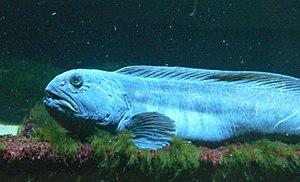
Anarhichas est un genre de poissons anguiliformes de la famille des Anarhichadidae, souvent appelés « poissons-loups ».
L'Anarhichas denticulatus, appelé aussi loup gélatineux, est une espèce de poissons de la famille des Anarhichadidae qui se rencontre dans le nord de l'océan Atlantique.
Les Anarhichadidae forment une famille de poissons-loups, de l'ordre des Perciformes.